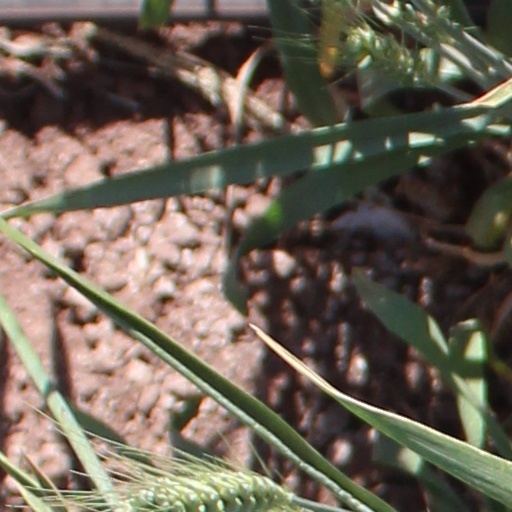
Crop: wheat